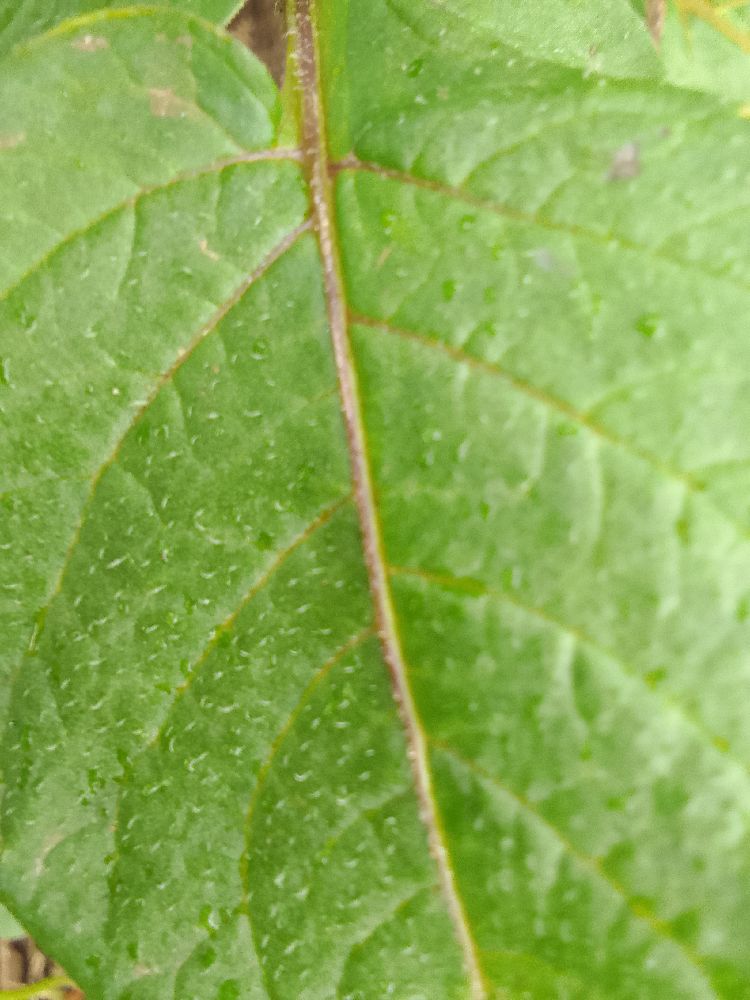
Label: Healthy